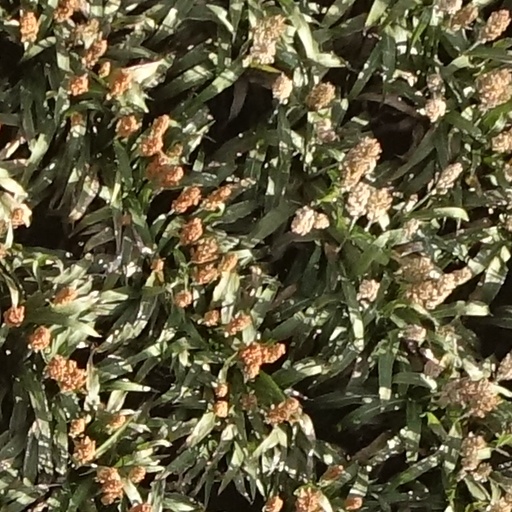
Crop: sorghum